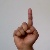
The image shows a hand gesture representing the letter 'D' in Indian Sign Language.